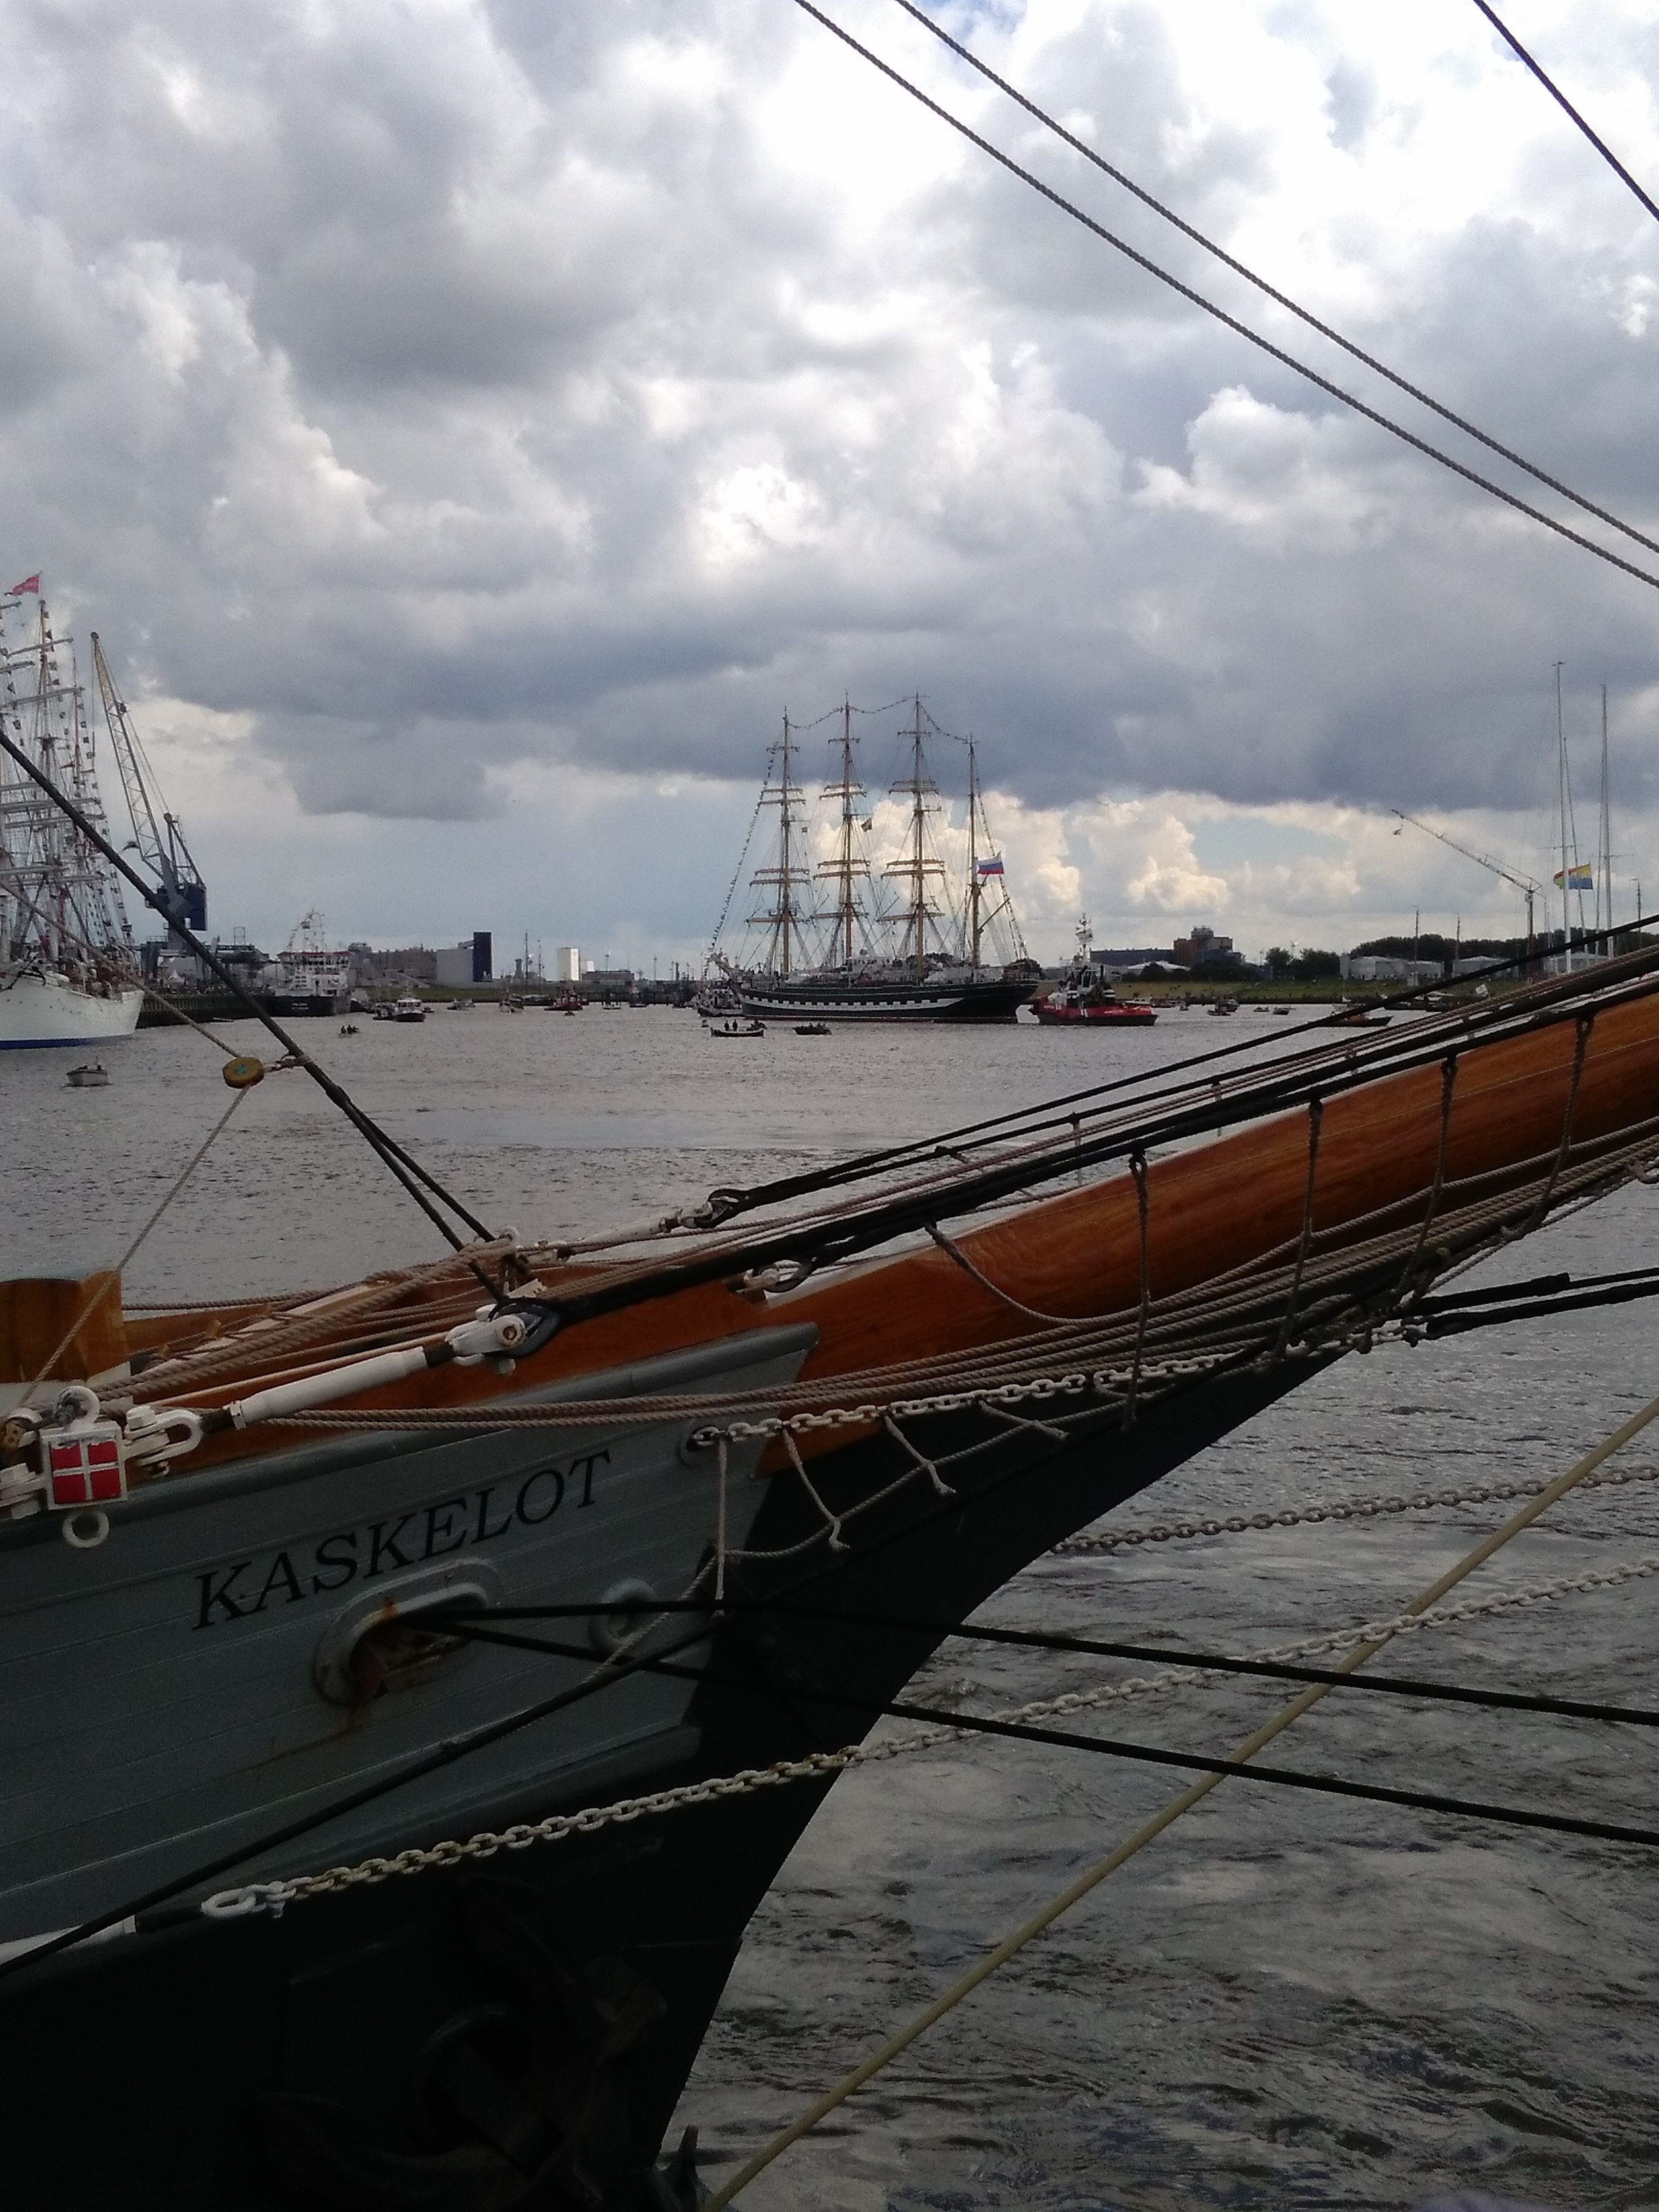
sea, coast, water, track, boat, bridge, river, transport, vehicle, mast, waterway, delfzijl